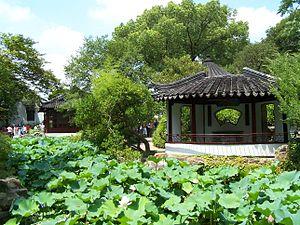
Pavillon ""on s'assoie avec qui?"""